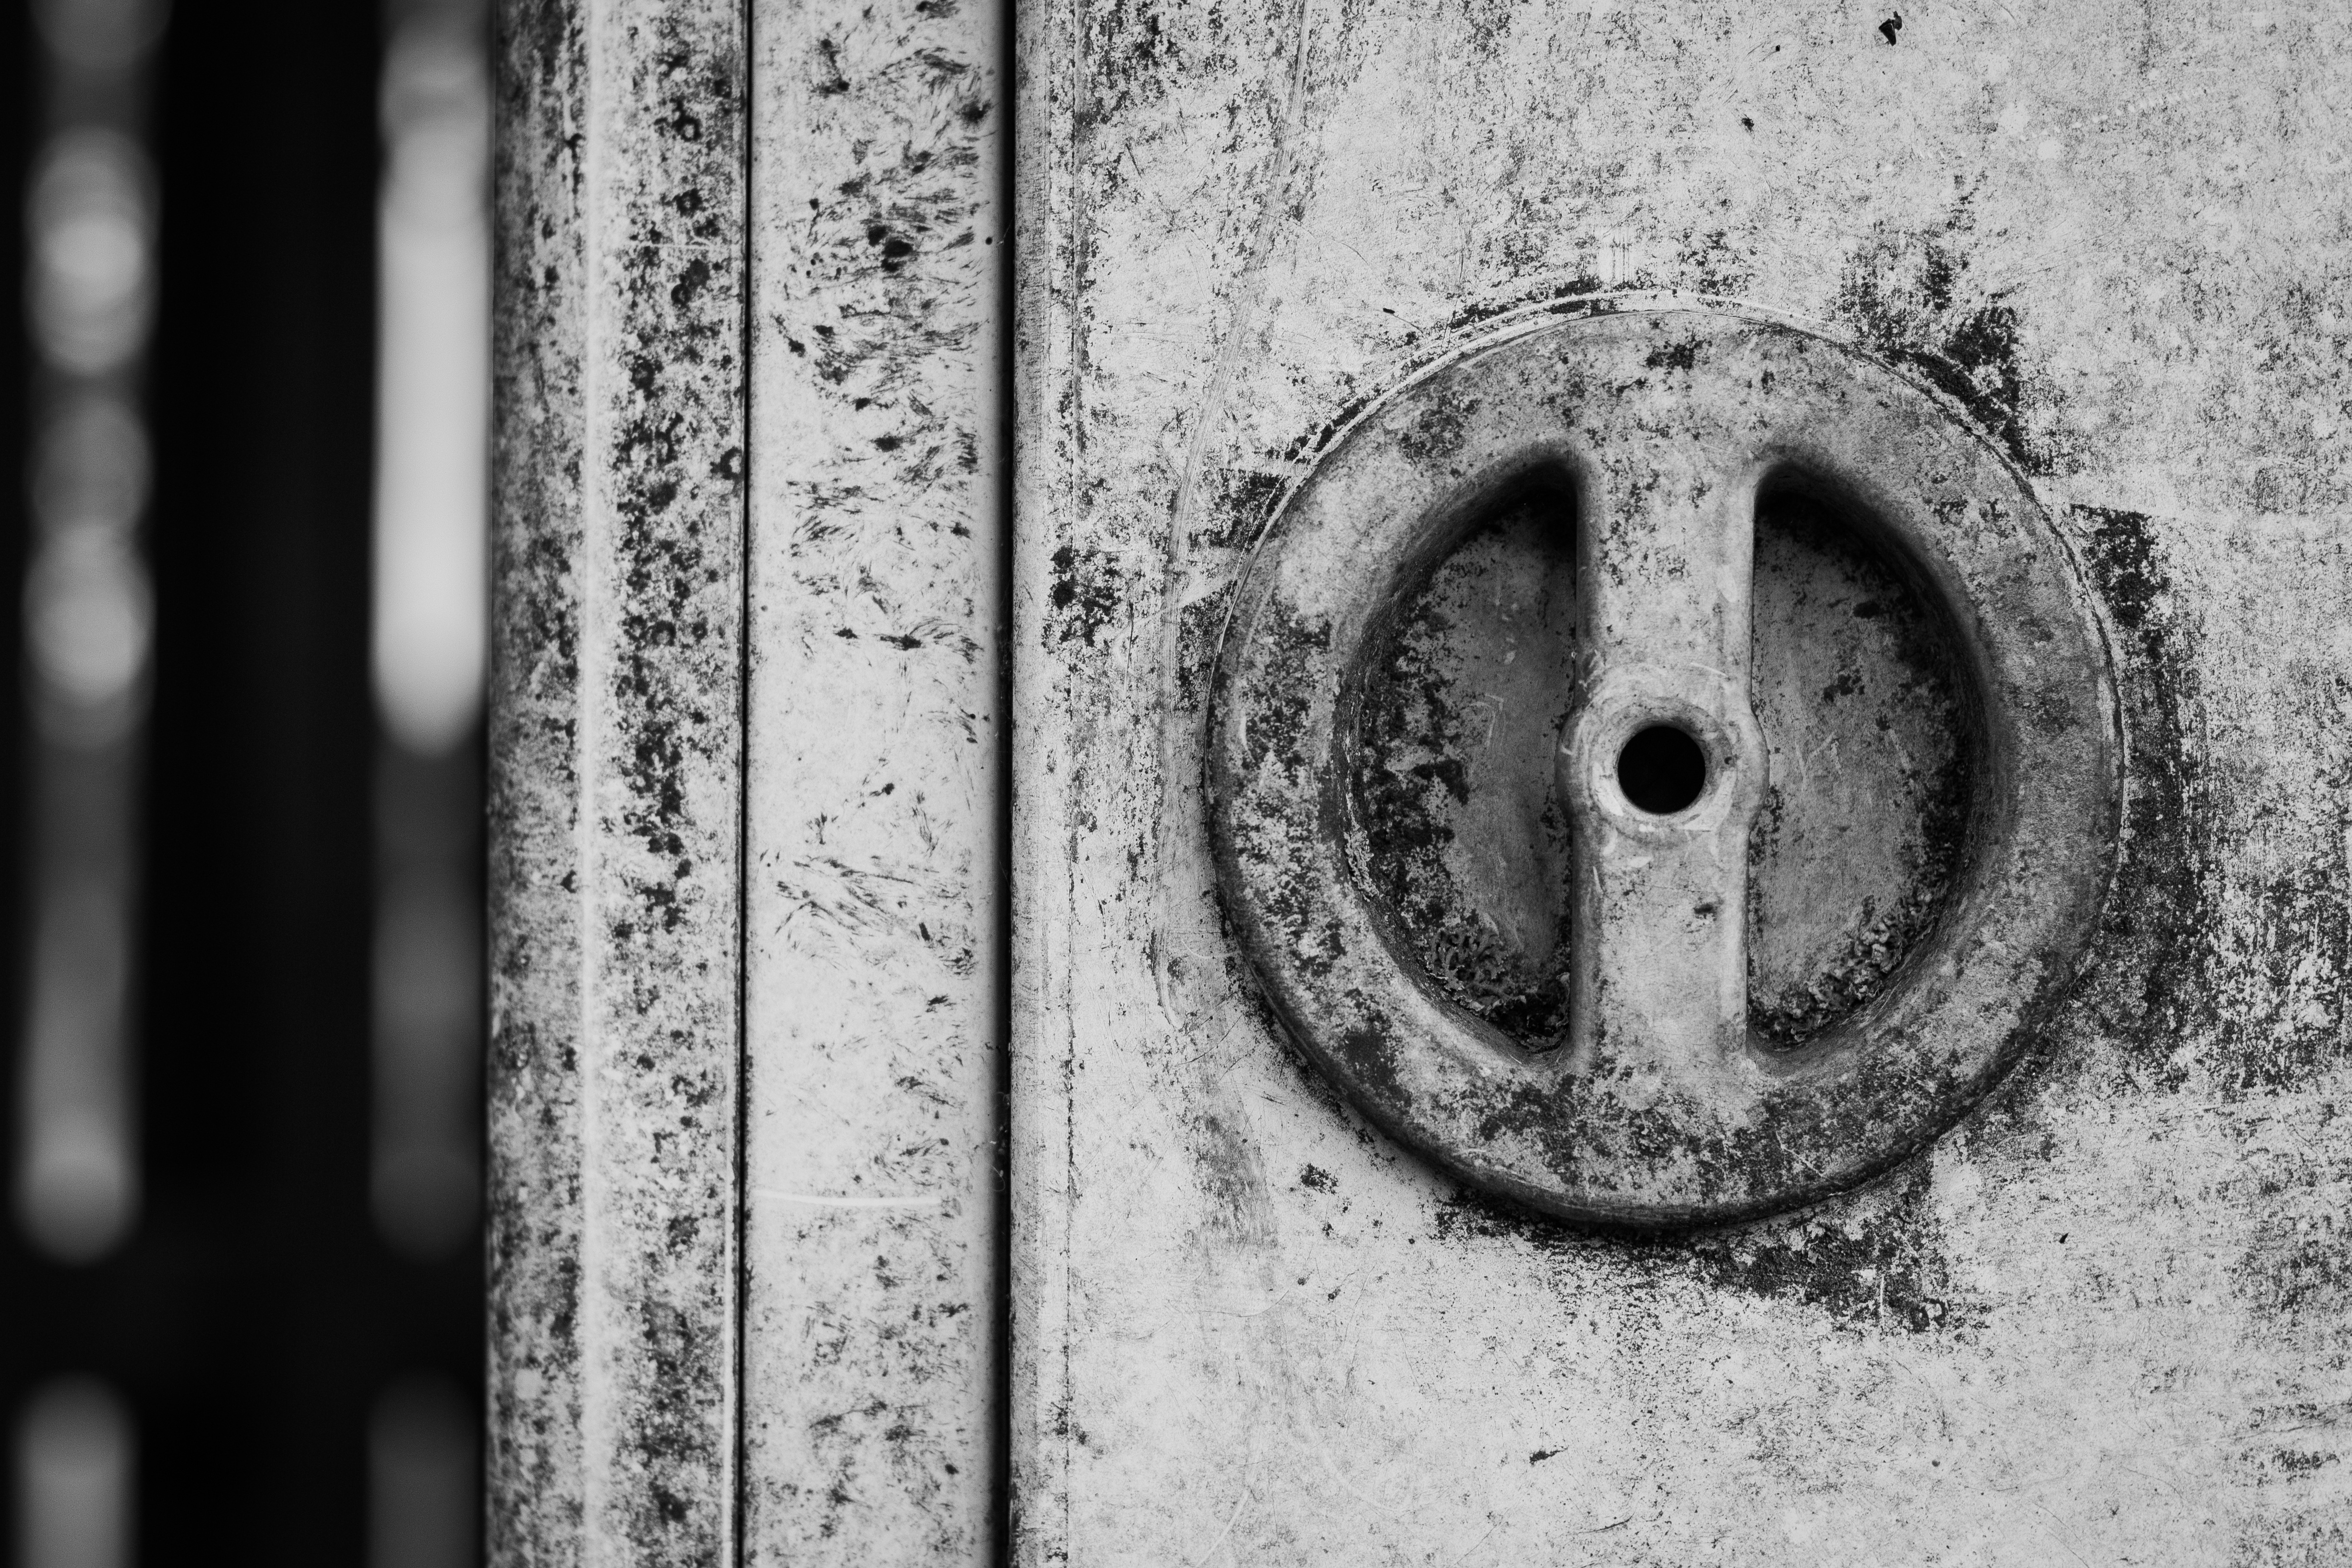
open, black and white, architecture, white, street, photography, number, building, city, atmosphere, color, macro, black, monochrome, close, handle, close up, cabinet, art, photograph, iron, detail, shape, the opening of the, monochrome photography